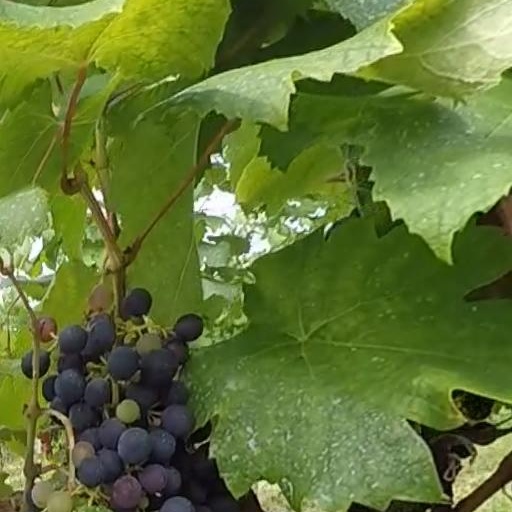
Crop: grape